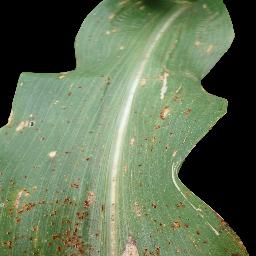
Label: Corn_(Maize)___Common_Rust